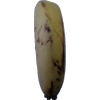
Label: banana